Living creatures (Bible)

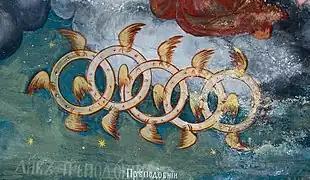
Ezekiel's Wheel

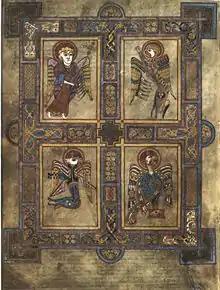
The living creatures as depicted in the Book of Kells. In Christianity, they are commonly associated with the Four Evangelists.

The living creatures, living beings, or chayyoth are a class of heavenly beings in Judaism. They are described in the prophet Ezekiel's vision of the heavenly chariot in the first and tenth chapters of the Book of Ezekiel. References to the sacred creatures recur in texts of Second Temple Judaism, in rabbinical "merkabah" ("chariot") literature, in the Book of Revelation in the Christian New Testament, and in the Zohar.